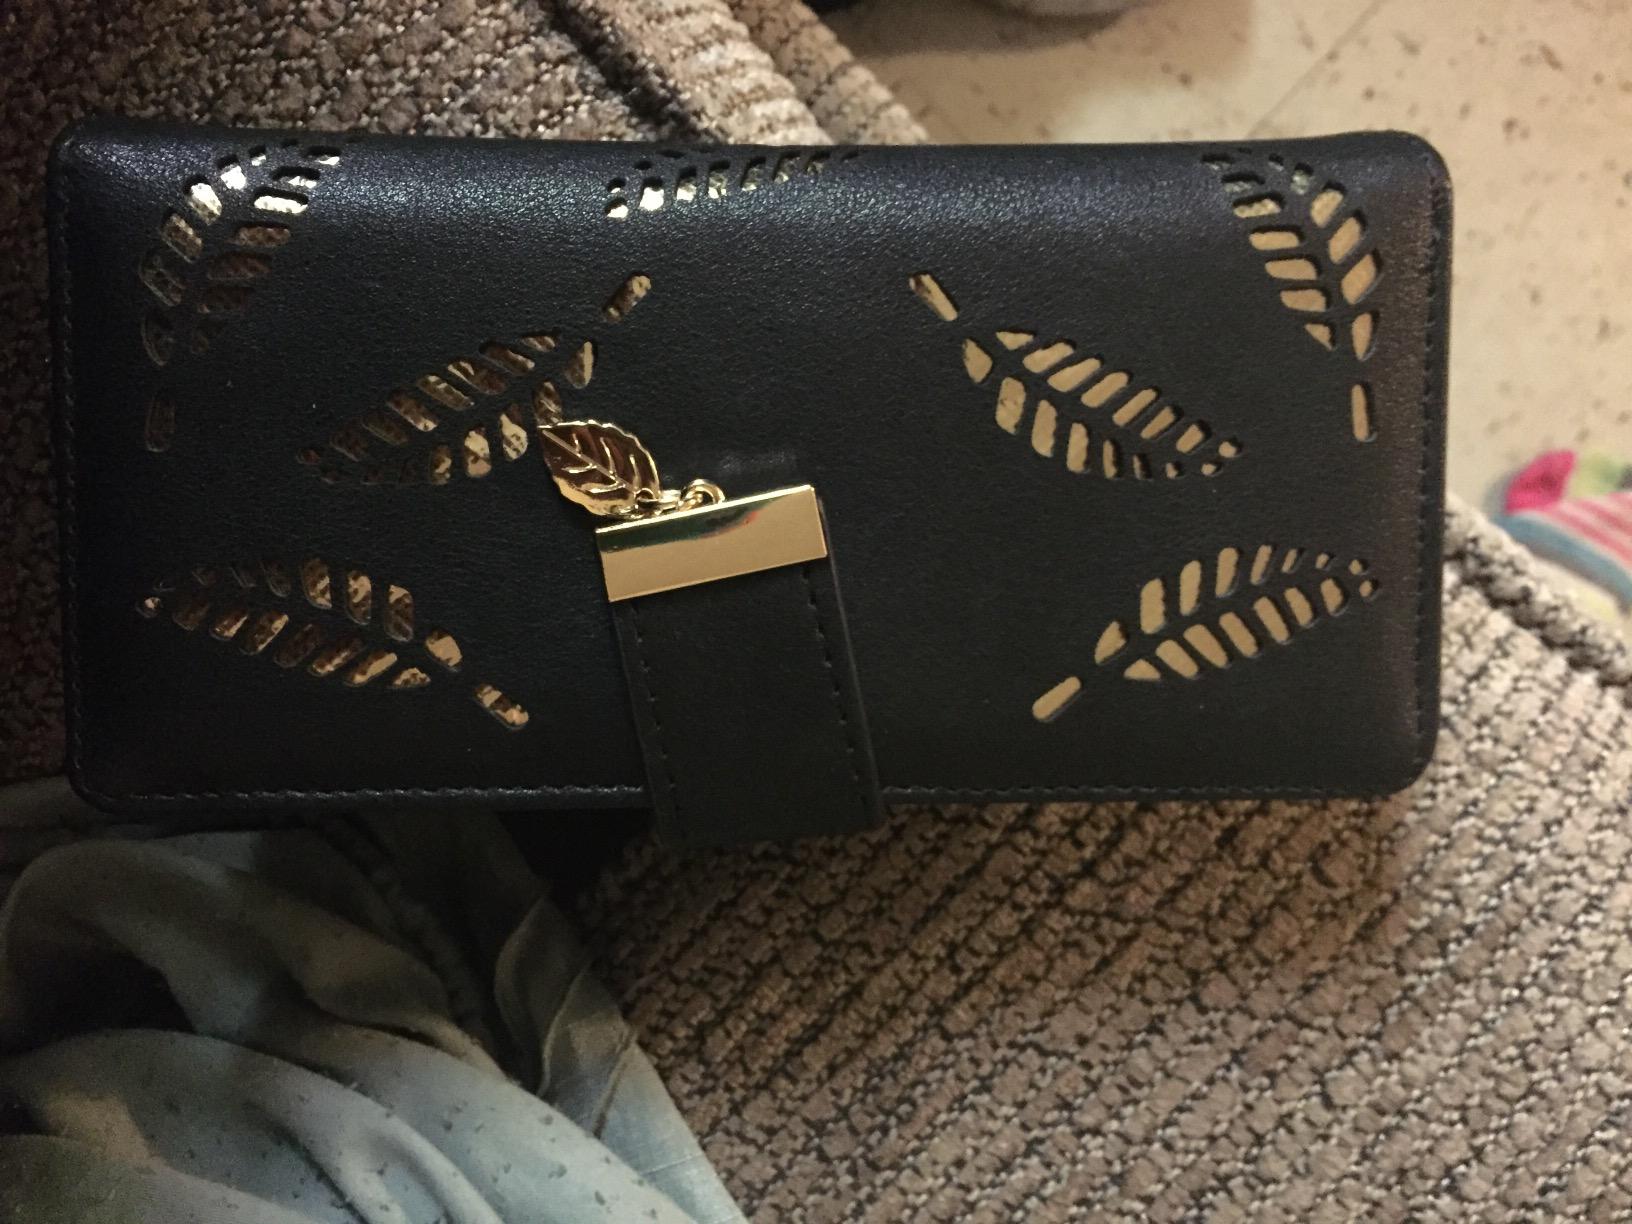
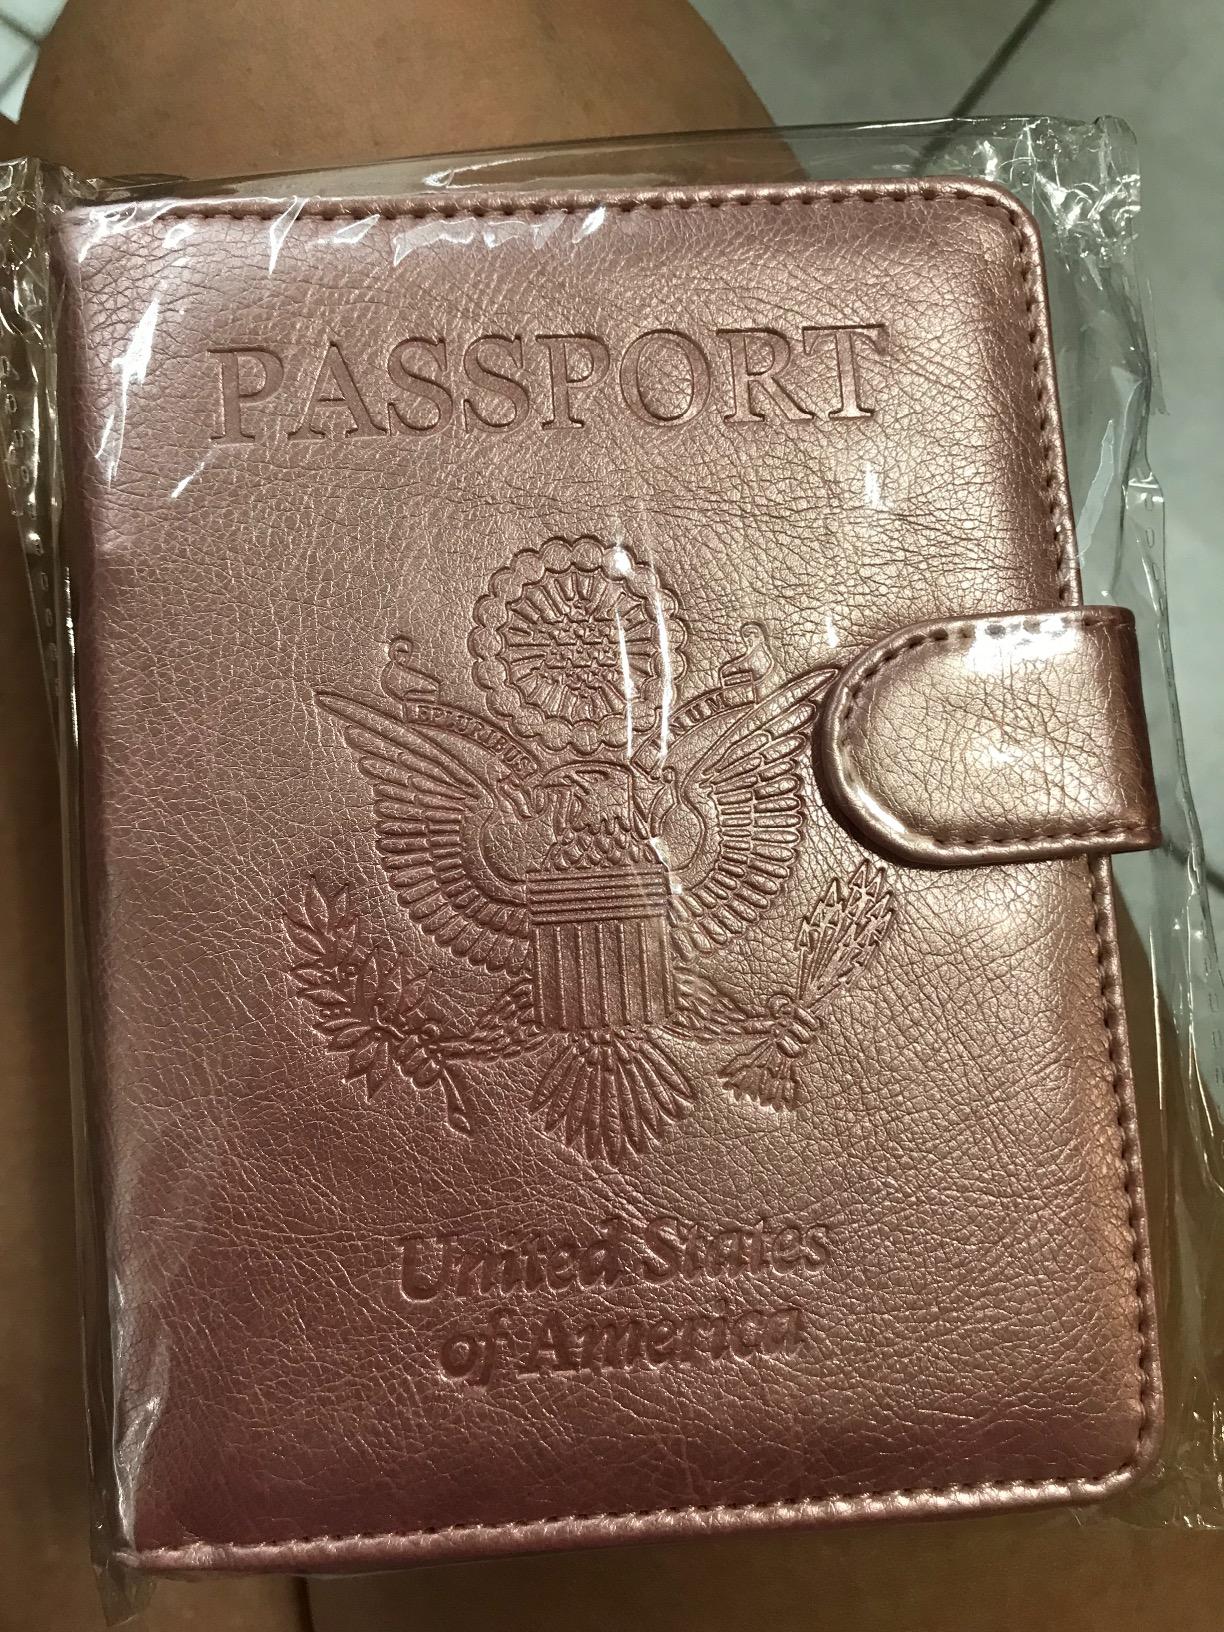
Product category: accessories_wallet
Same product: no